CityJet

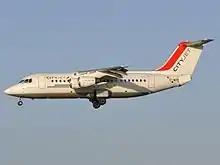
A former CityJet Avro RJ85

In 1999, Cityjet was at the verge of bankruptcy. Air Foyle acquired half of the shares in the airline in return for assuming the carrier's debts. Air France took another 25 percent while investing £2 million. Under the new structure, Cityjet retained its own scheduled services while also becoming Air France's principal European subcontract airline. However, Cityjet still remained a loss-making business.